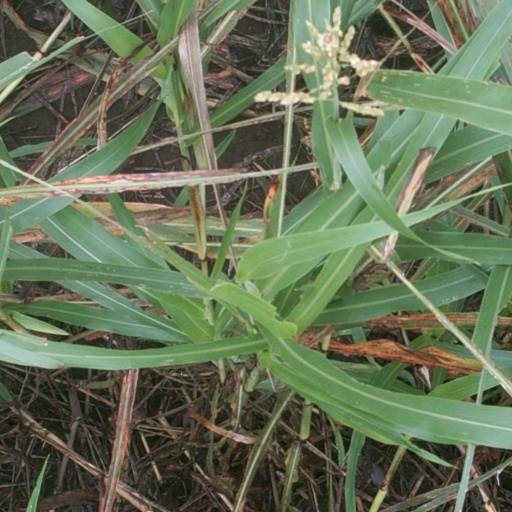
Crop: sorghum